Provence

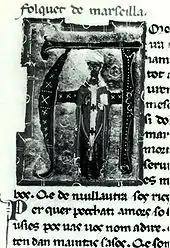
"Folquet de Marselha" in a 13th-century chansonnier. Depicted in his episcopal robes.

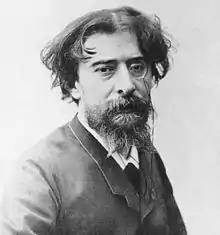
Alphonse Daudet

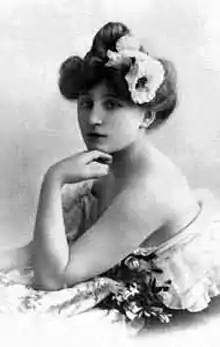
Colette

In the 19th and 20th centuries, many of the most famous painters in the world converged on Provence, drawn by the climate and the clarity of the light. The special quality of the light is partly a result of the Mistral (wind), which removes dust from the atmosphere, greatly increasing visibility.